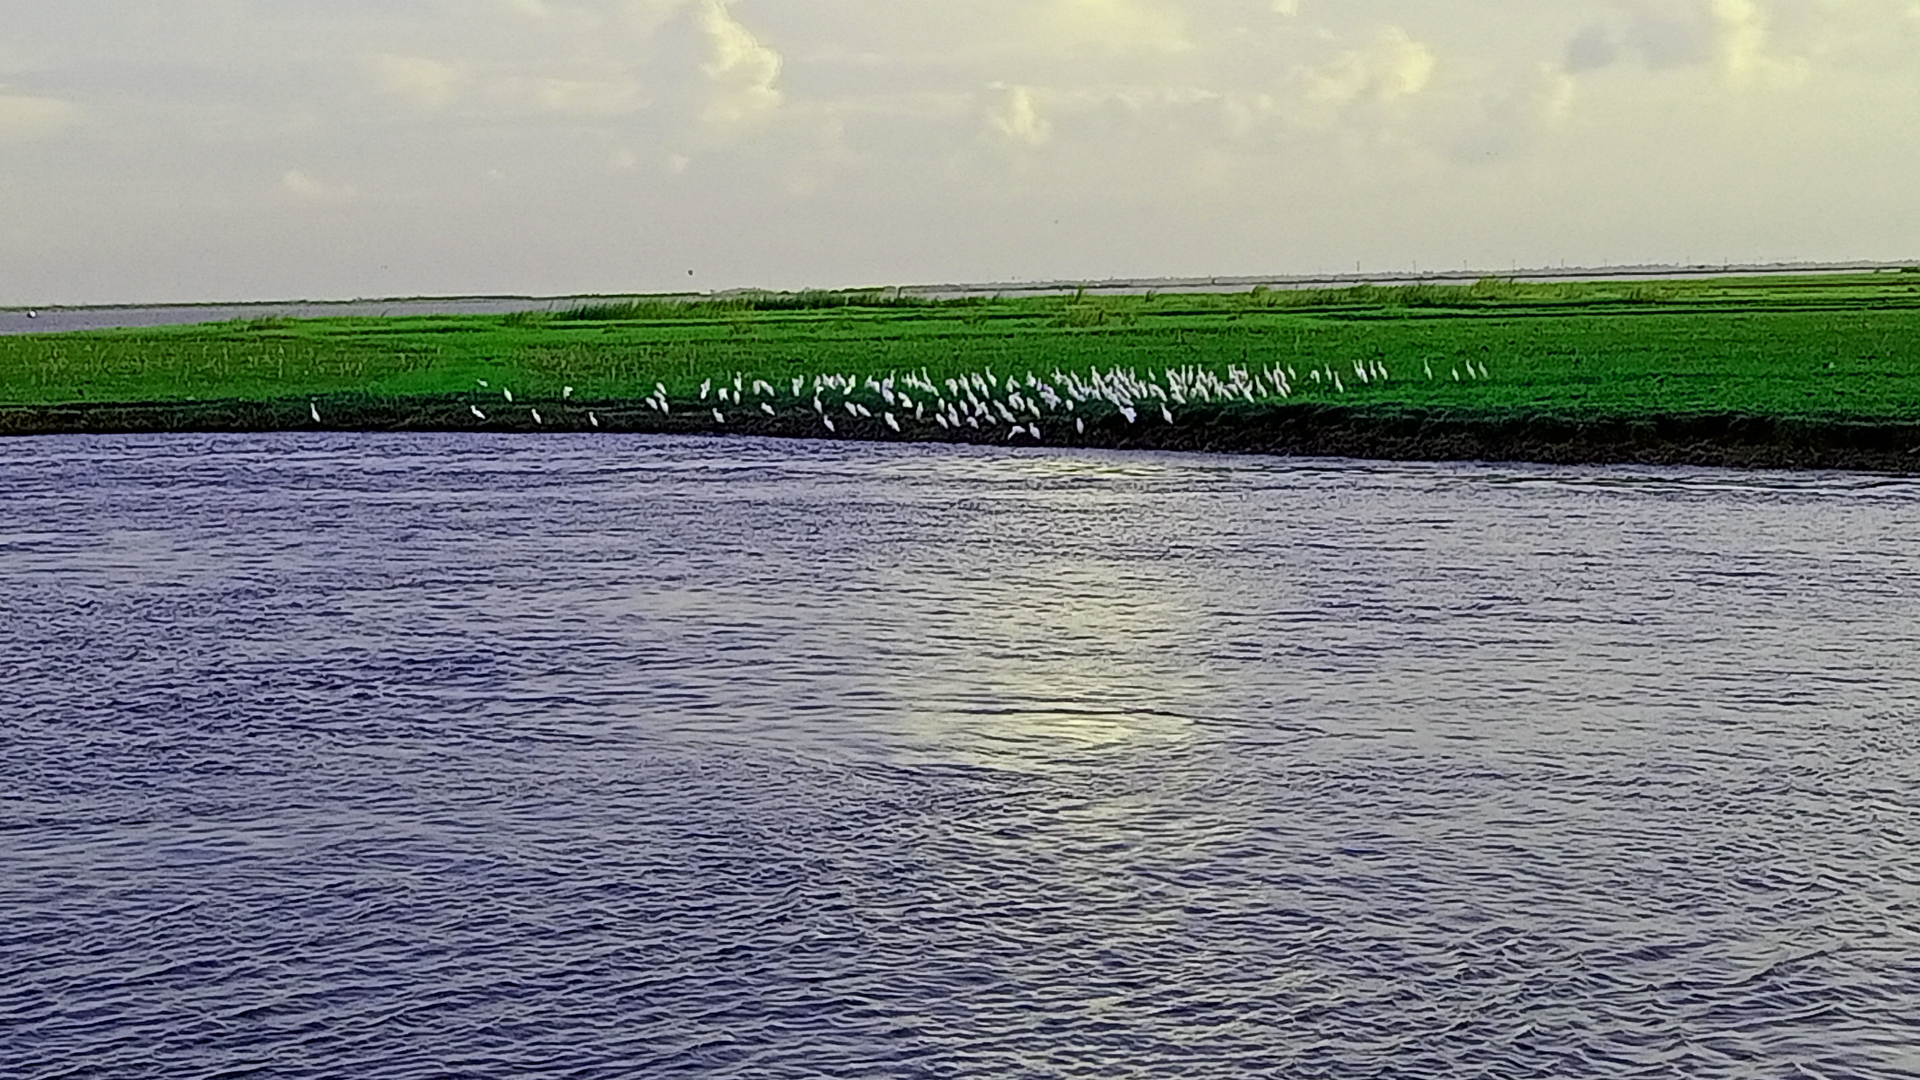
river water, riverside, water, nature, cloud, sky, sunrise, sunset, sunlight, morning, shore, wave, lake, dawn, river, dusk, reflection, the body of water, clouds, water resources, plant, liquid, natural environment, natural landscape, People in nature, watercourse, horizon, grass, bank, grassland, landscape, waterway, grass family, fluvial landforms of streams, calm, Freshwater marsh, tidal marsh, wetland, reservoir, marsh, rectangle, ocean, field, prairie, channel, fen, agriculture, levee, inlet, evening